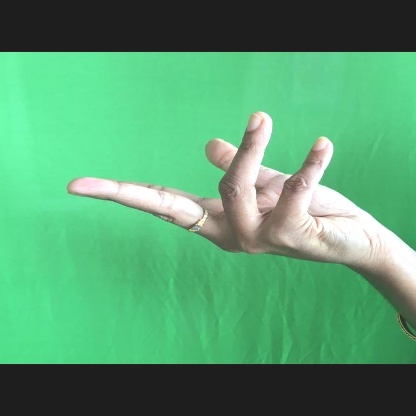
Mudra: Alapadmam